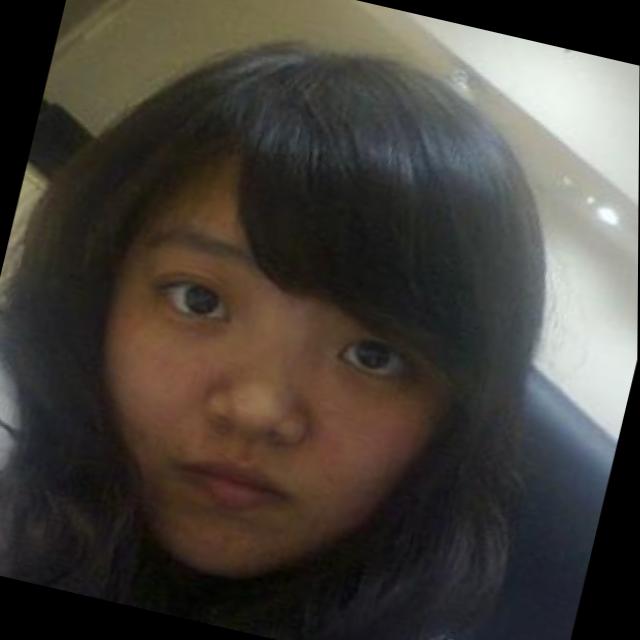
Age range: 21-44